Karl Richard Lepsius

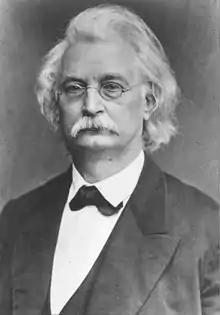
Lepsius in 1874

Karl Richard Lepsius (23 December 181010 July 1884) was a Prussian Egyptologist, linguist and modern archaeologist.